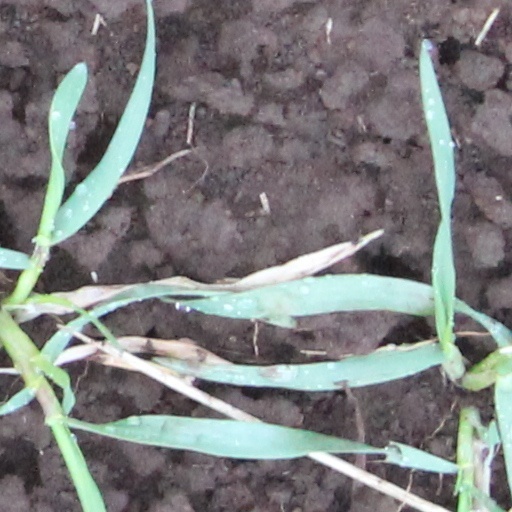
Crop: wheat